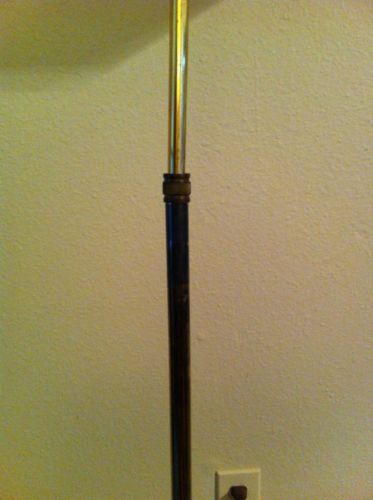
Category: lamp